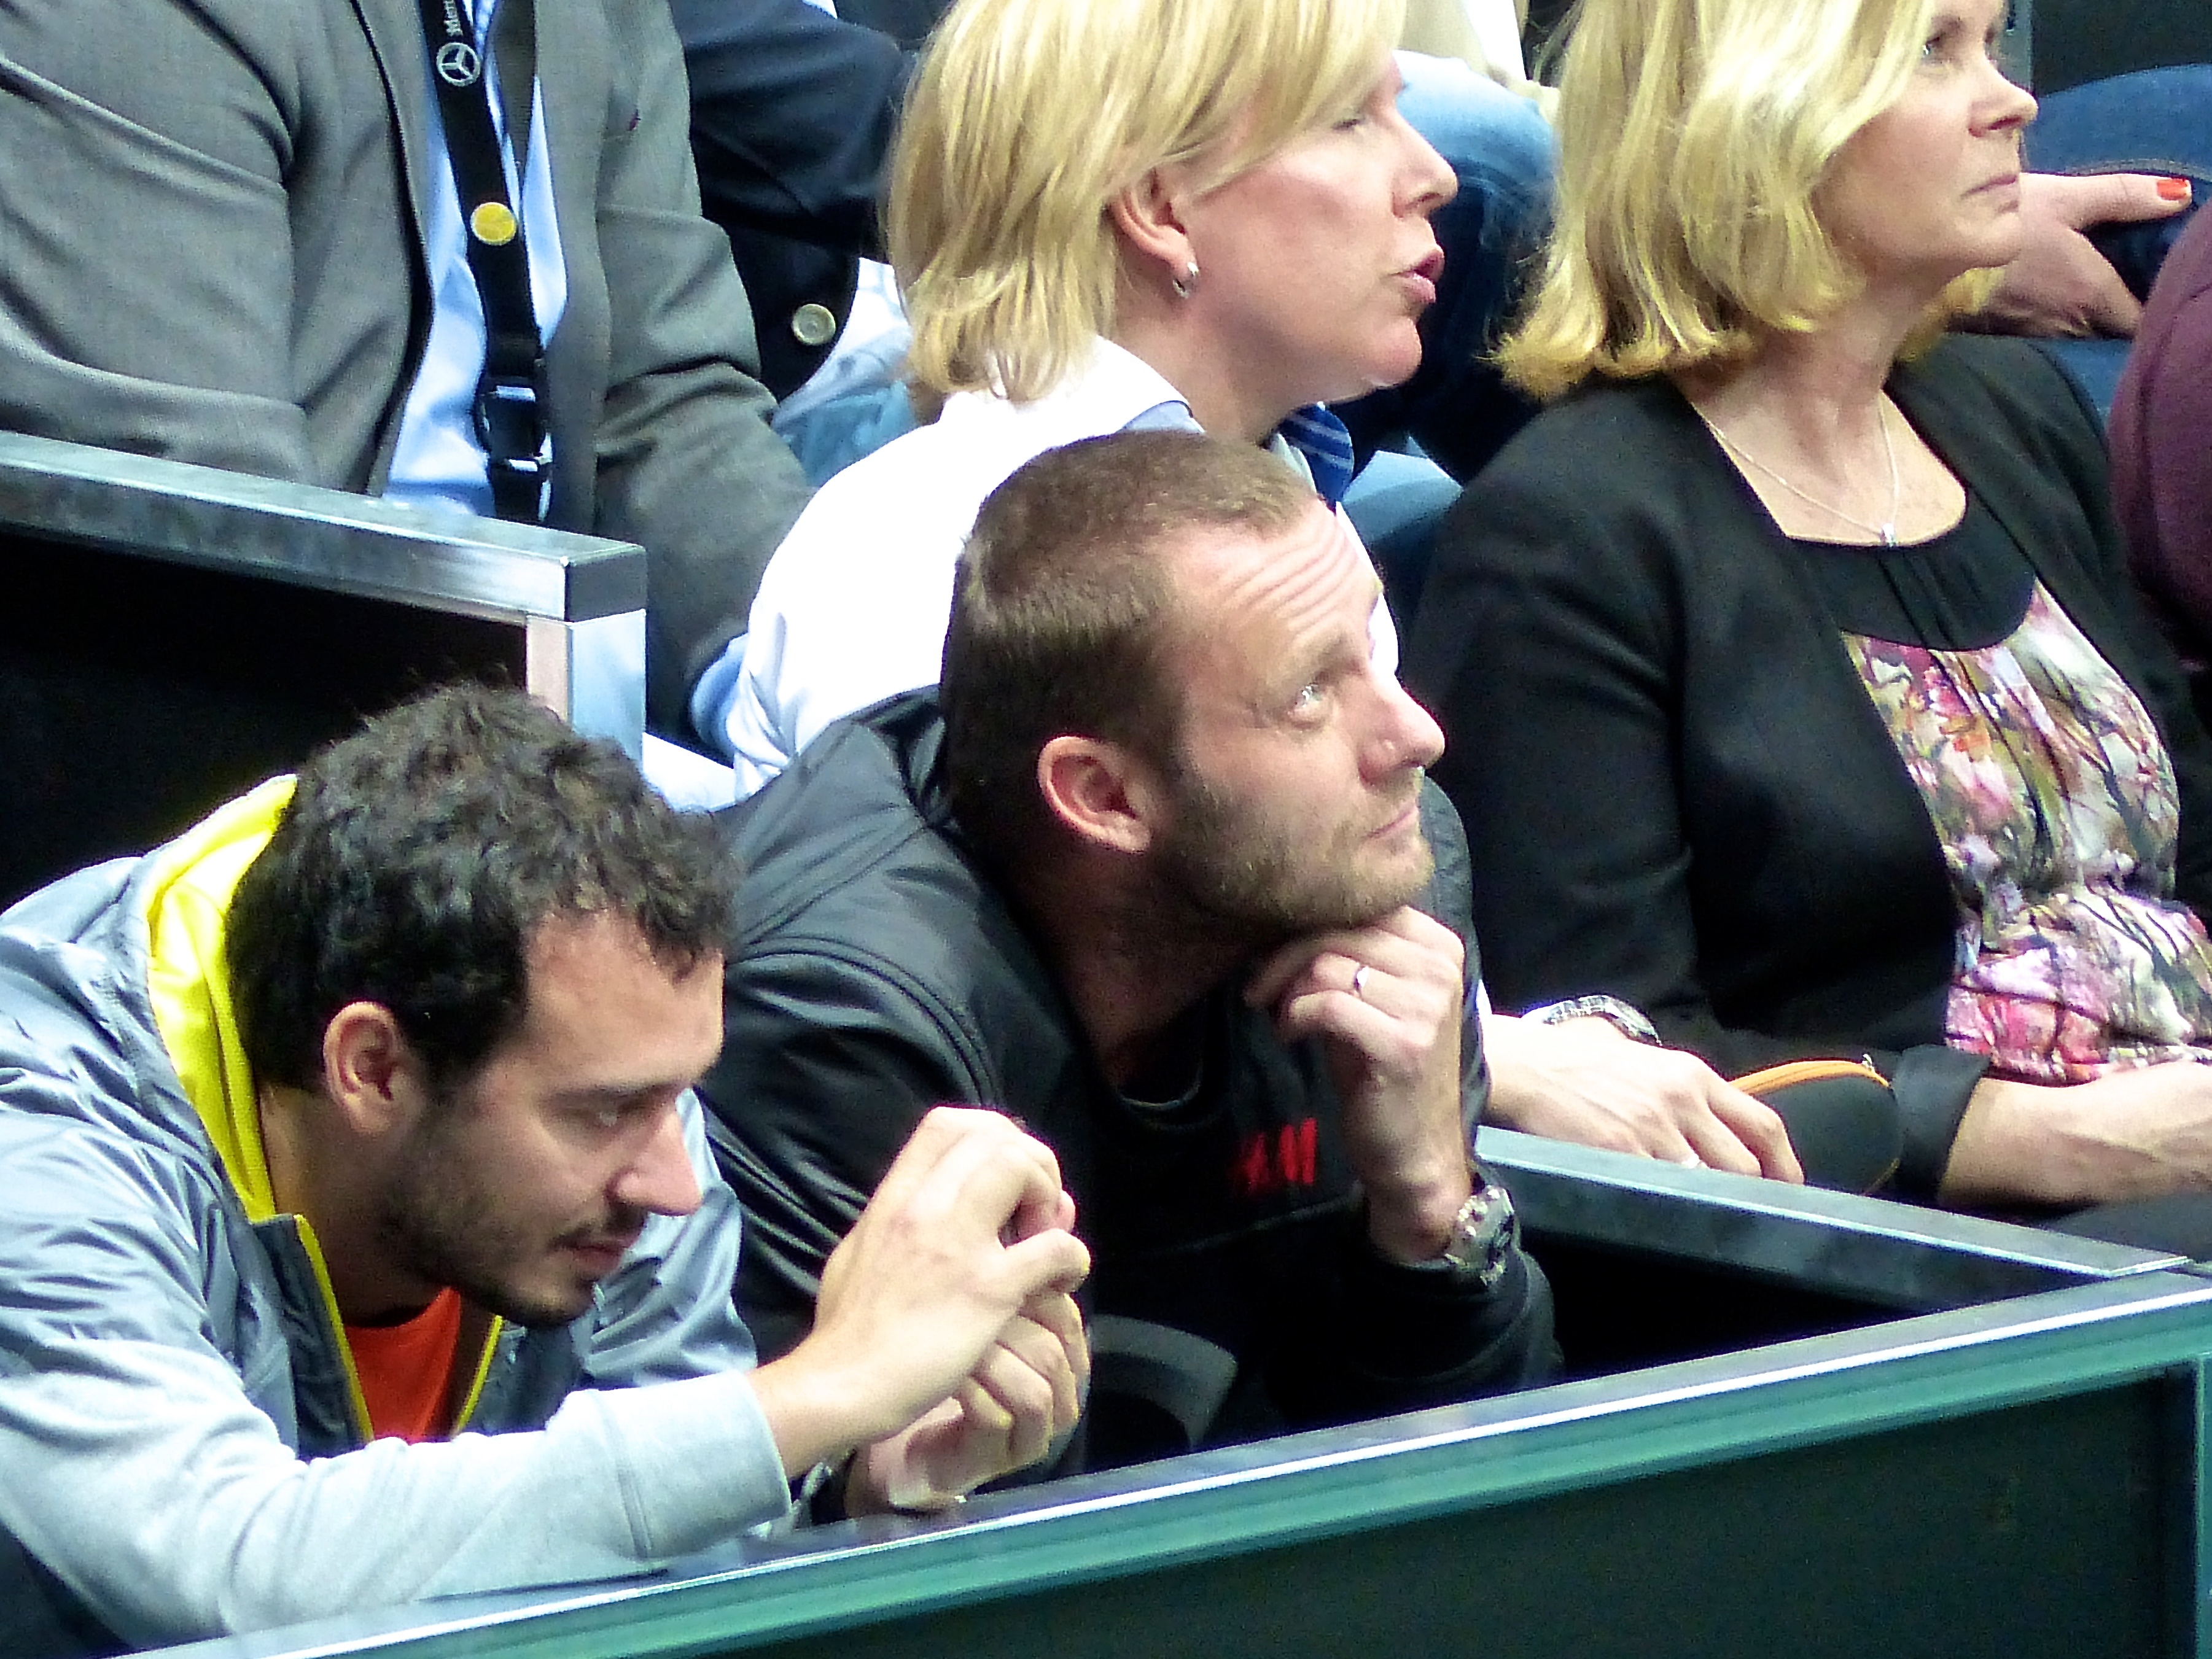
person, sport, education, competition, holland, netherlands, arena, rotterdam, team, tennis, pro, coach, atp, tournament, ahoy, final, berdych, krupa, interaction